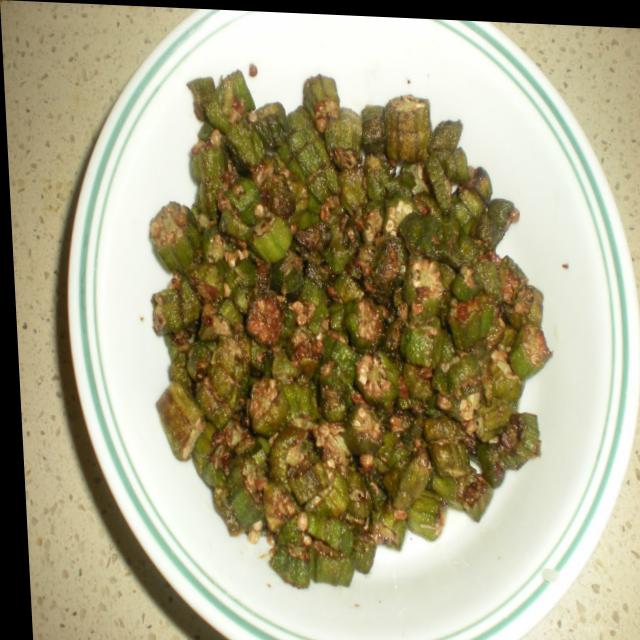
Dish: bhindi_masala